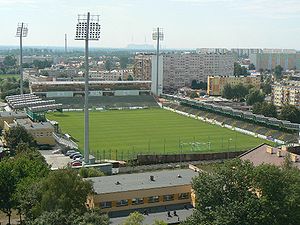
GKS Bełchatów
Stadion GKS Bełchatów
GKS Bełchatów er en polsk fodboldklub.